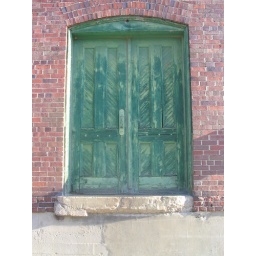
A double door enterance to the Associated Springs manufacturing plant in Corry PA.